List of cricketers who have taken two five-wicket hauls on Test debut

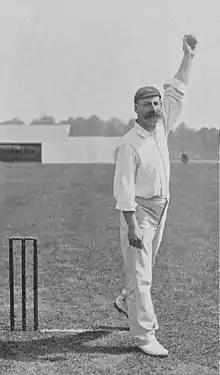
Black and white photo of a man in cricket whites bowling overarms and left-handed.

In cricket, a five-wicket haul (also known as a "five-for" or "fifer") refers to a bowler taking five or more wickets in a single innings. This is regarded as a significant achievement. As of July 2024, 173 cricketers have taken a five-wicket haul on their debut in a Test match. Of these, twelve cricketers have taken two five-wicket hauls on their Test debut, including five from England, two each from Australia and Sri Lanka, and one each from India, South Africa, and the West Indies.